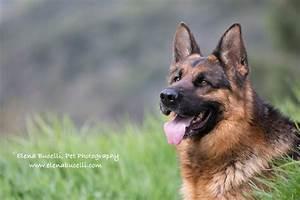
dog